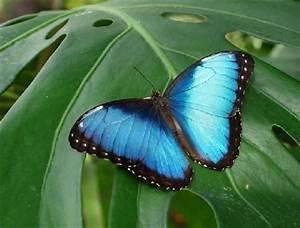
butterfly